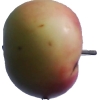
Label: Apple 11